Paulhac, Haute-Garonne

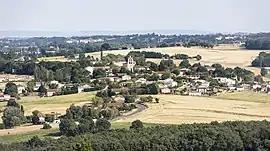

Paulhac is a commune in the Haute-Garonne department in southwestern France.